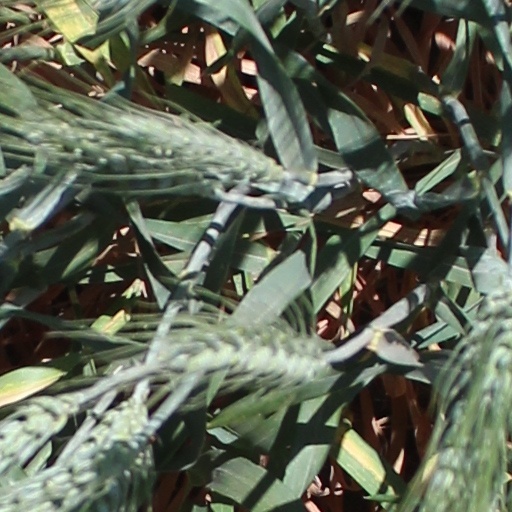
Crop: wheat